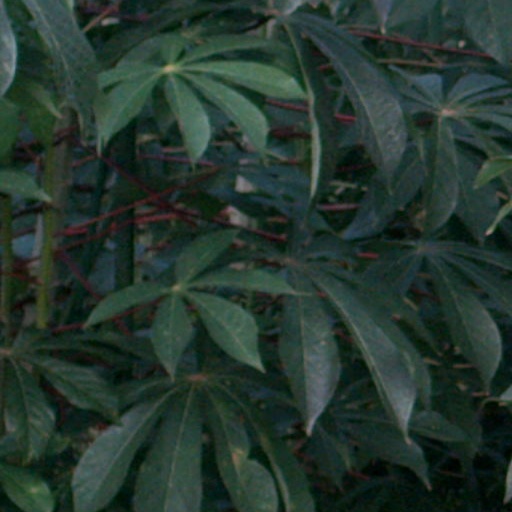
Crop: cassava